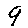
Label: 9